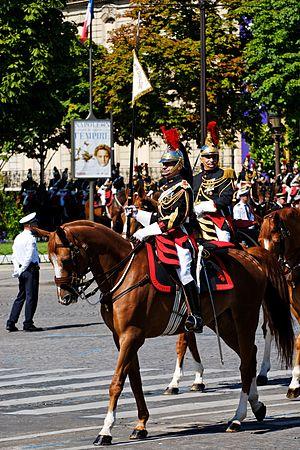
Lancier du régiment de cavalerie de la Garde républicaine, défilé du 14 juillet 2008 sur les Champs-Élysées, Paris.